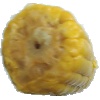
Label: Corn 1